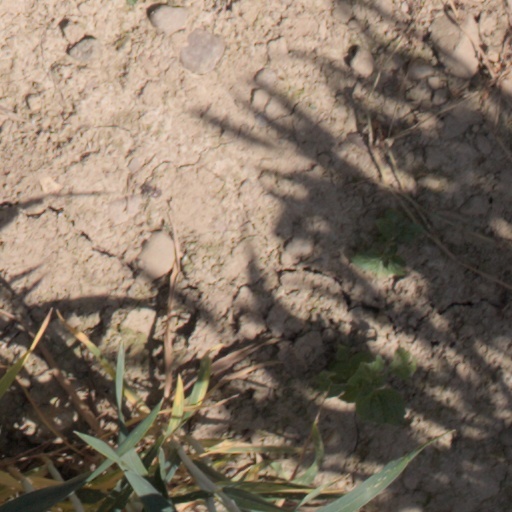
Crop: wheat